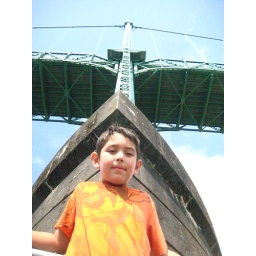
boy by the bridge